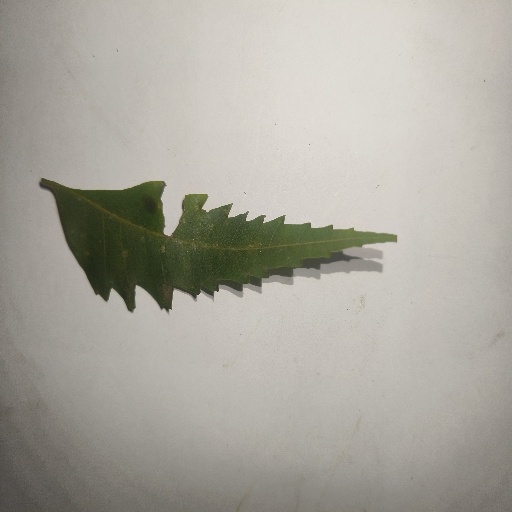
Species: Neem
Leaf condition: Shot Hole Leaf